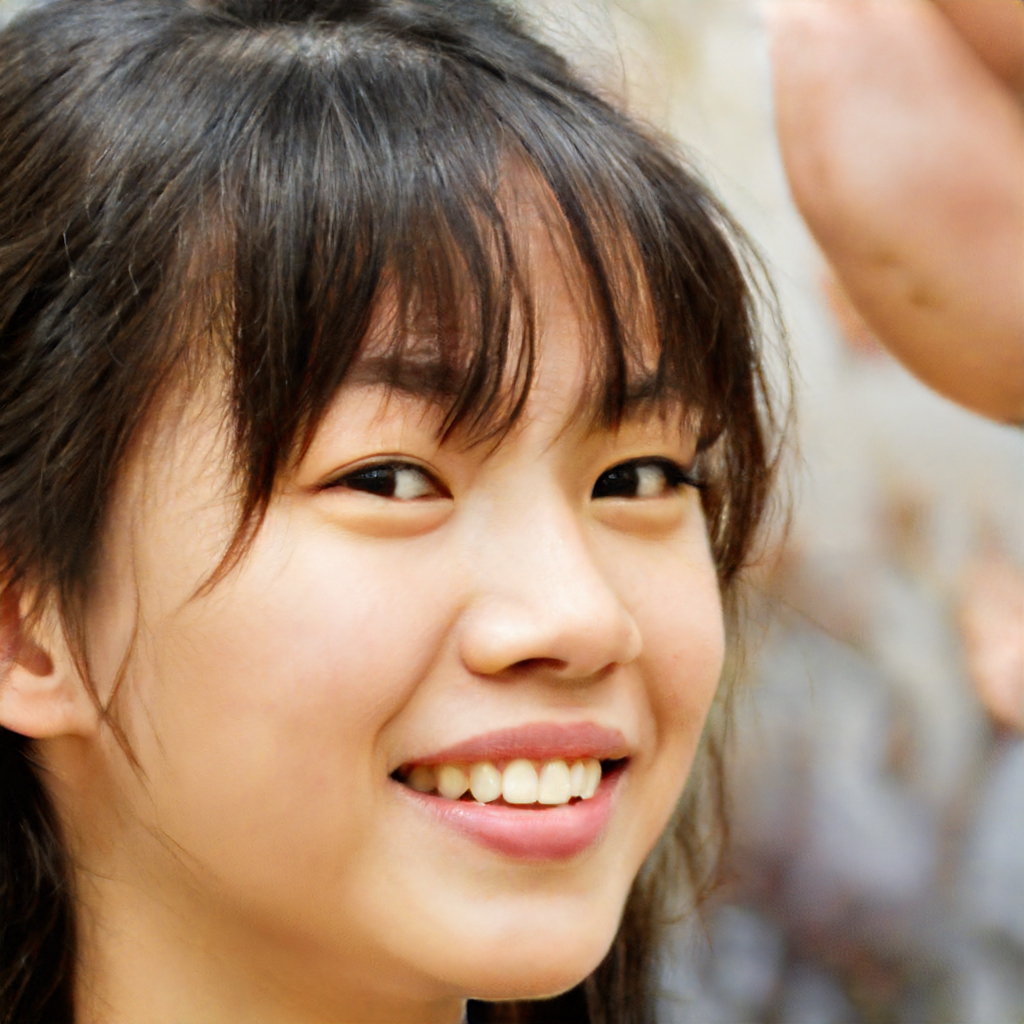
Portrait style: Real Portrait